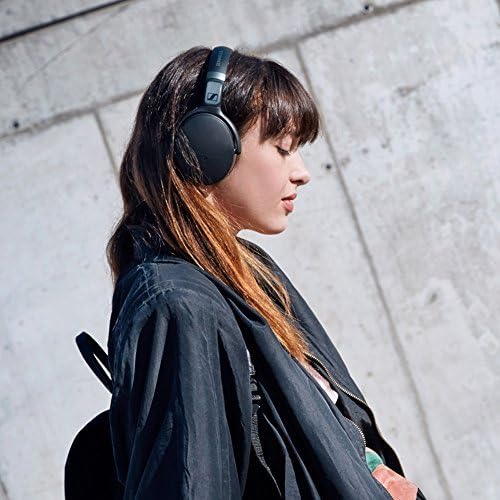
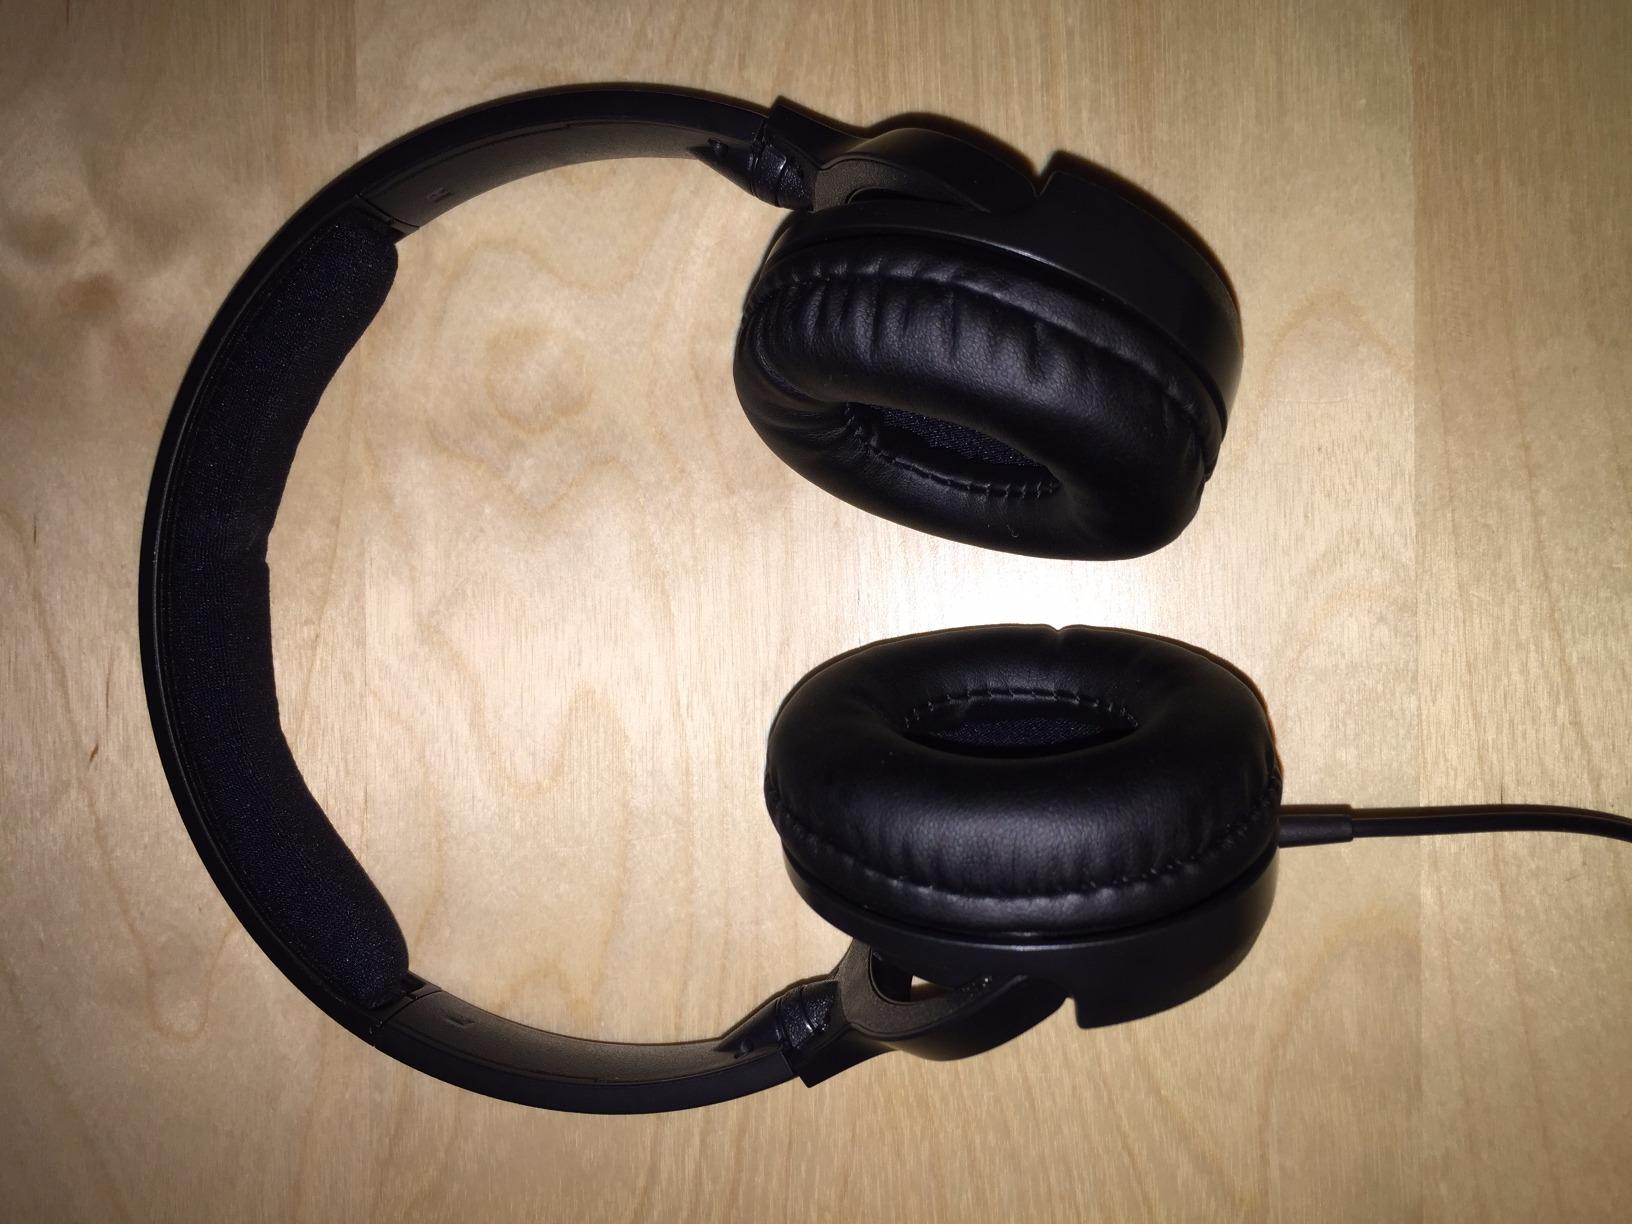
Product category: headphones
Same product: no